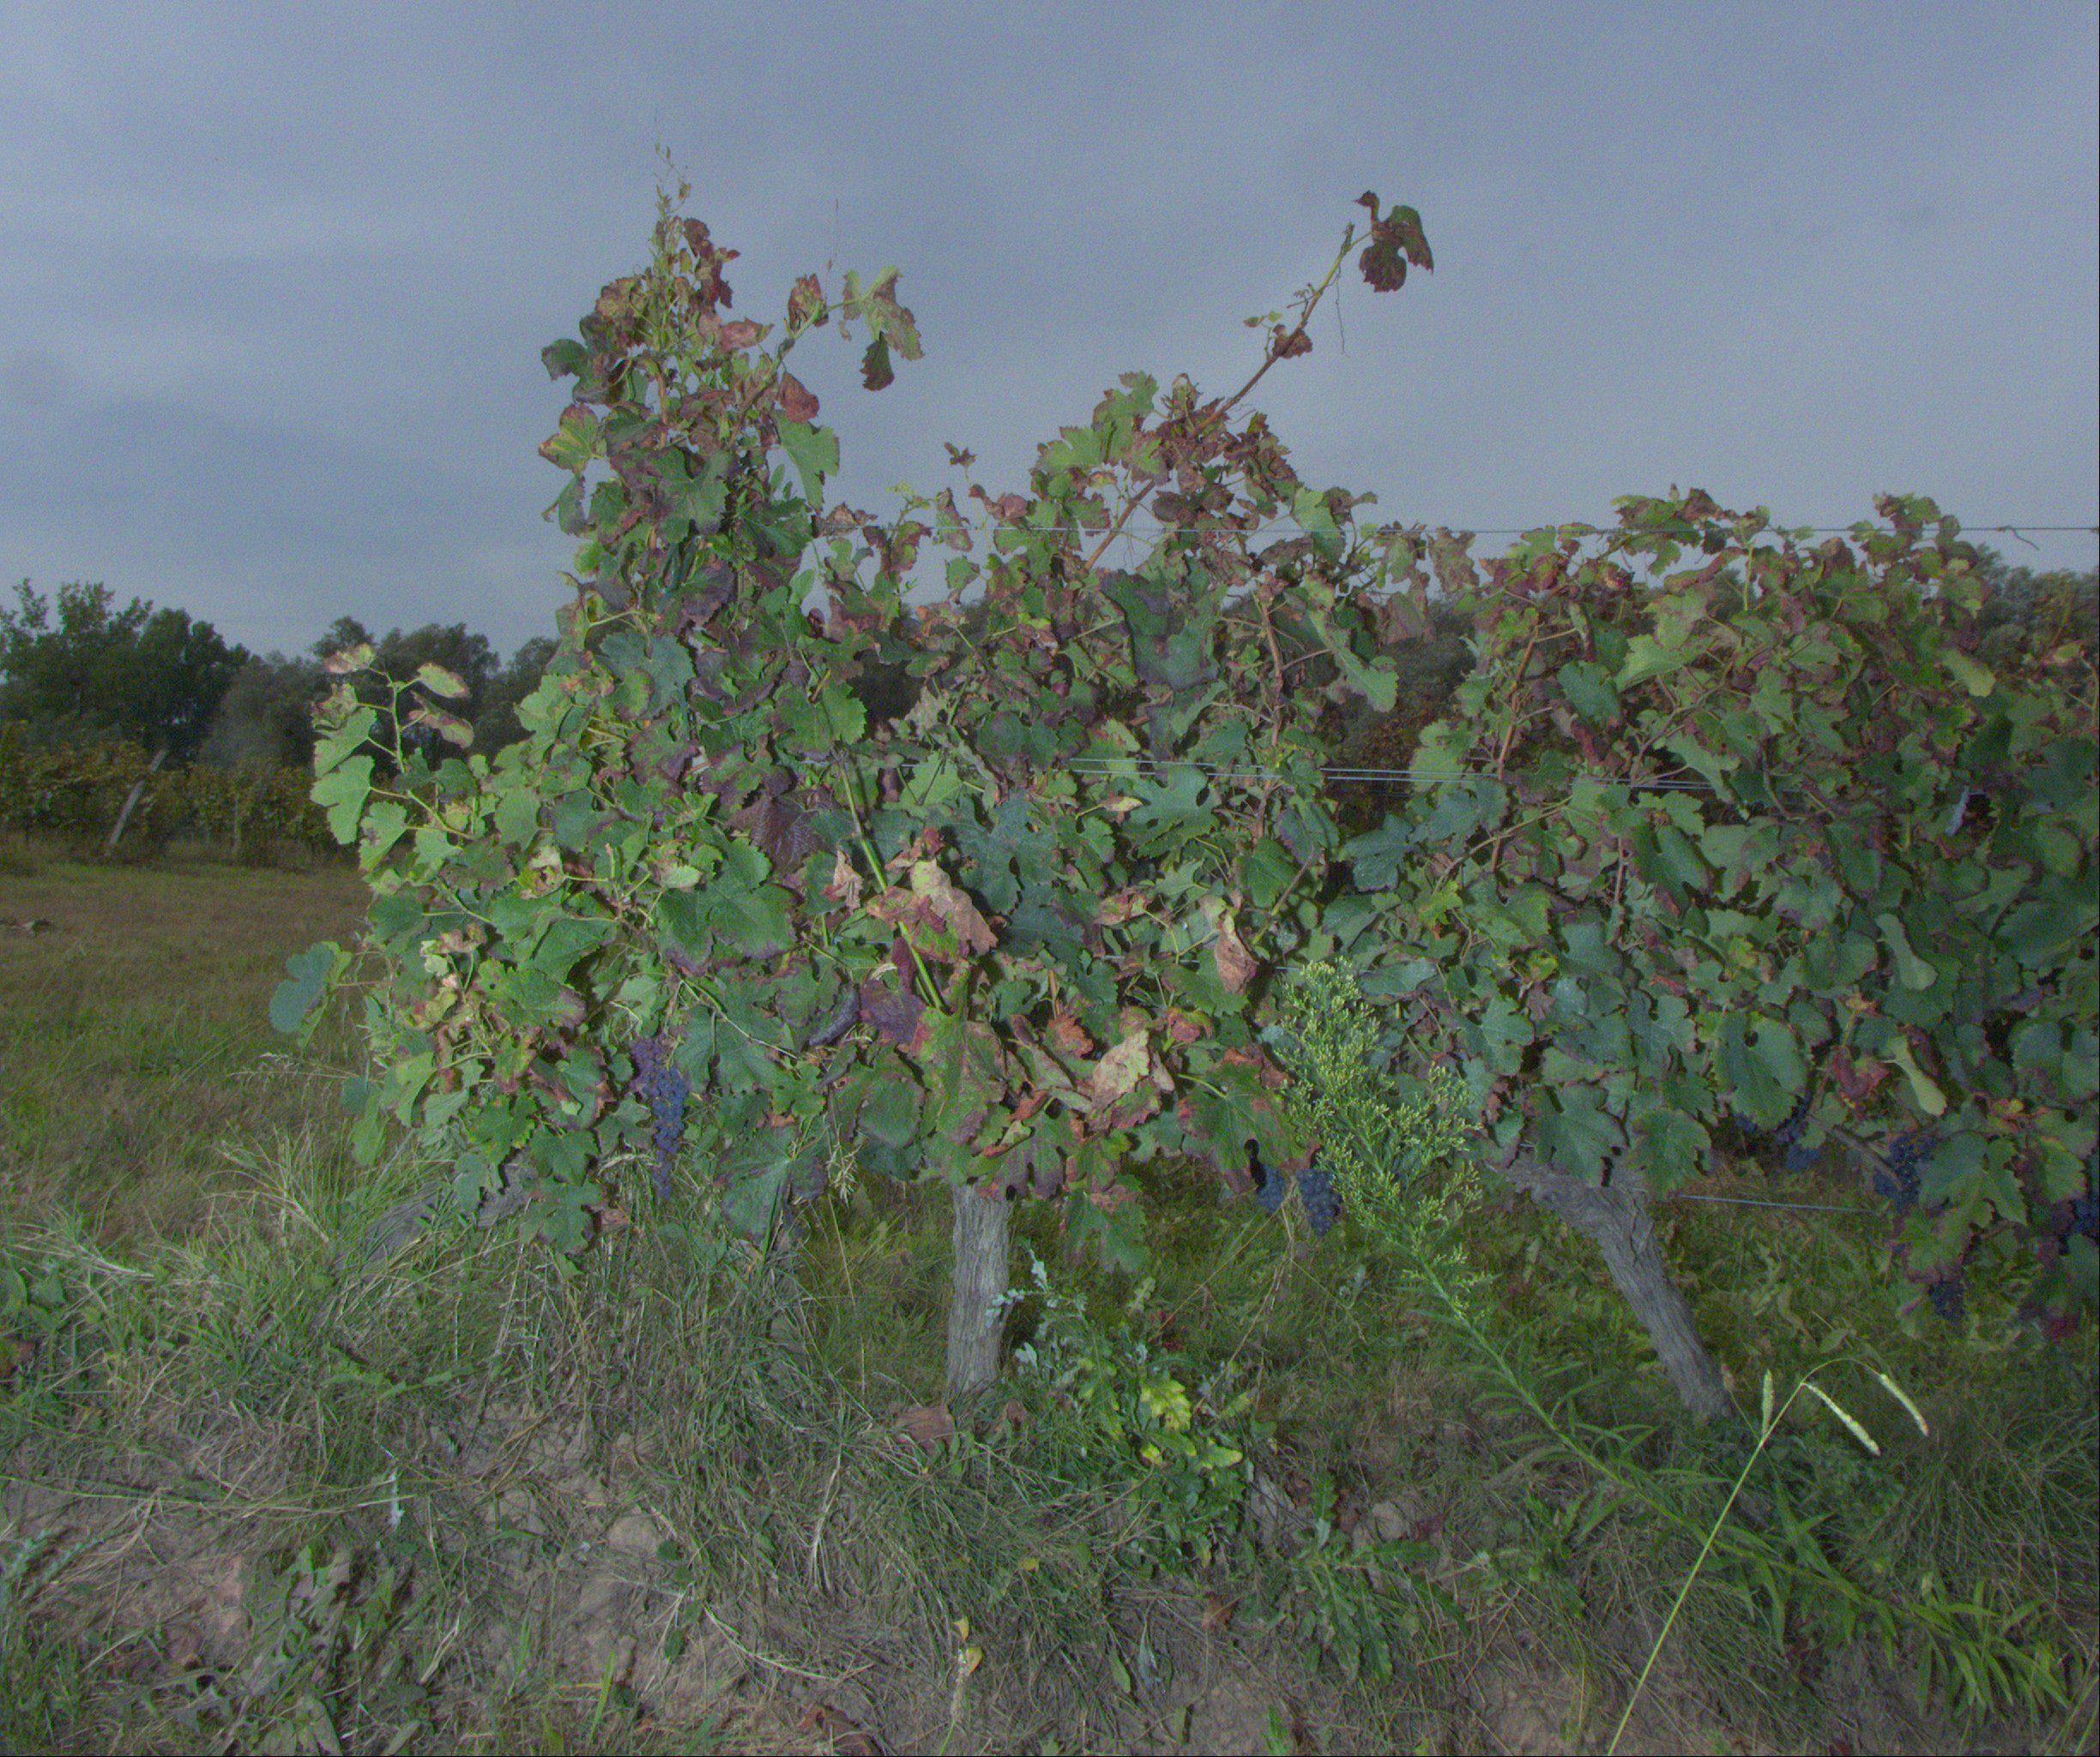
Grape variety: merlot
Disease: Flavescence dorée (fd)